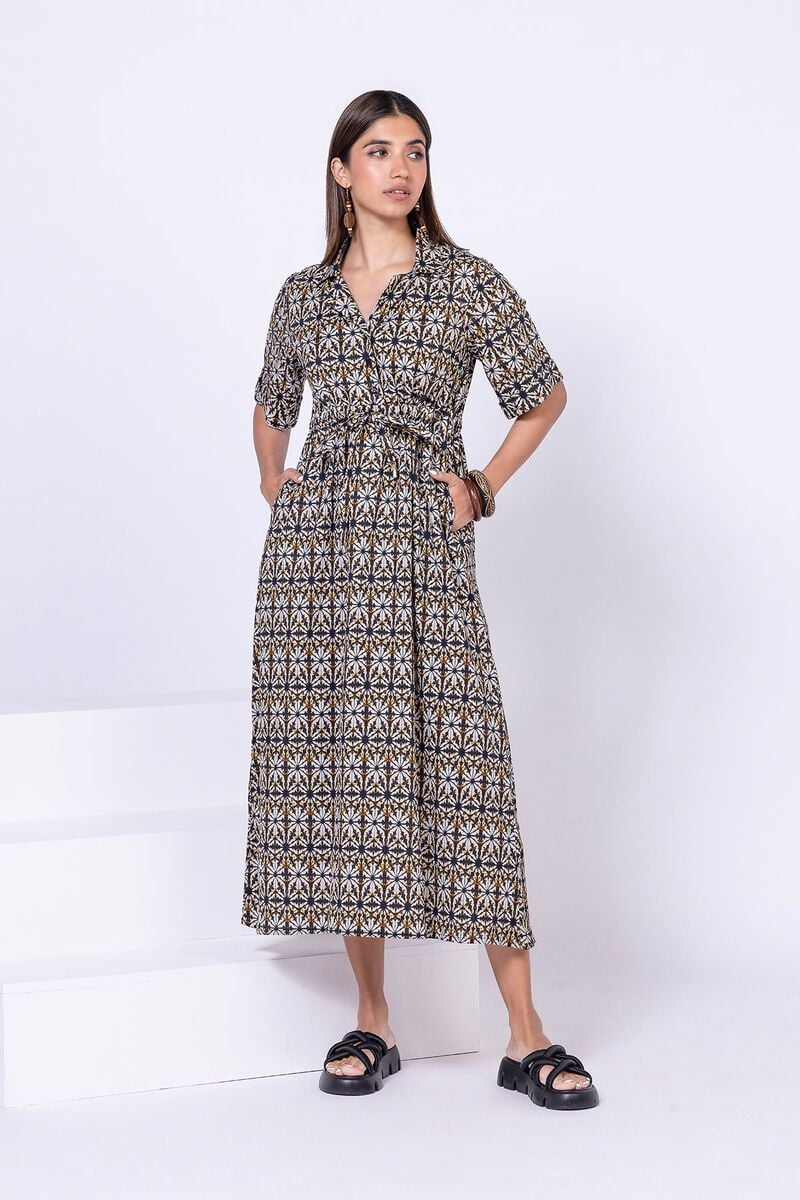
black multi tie front dress